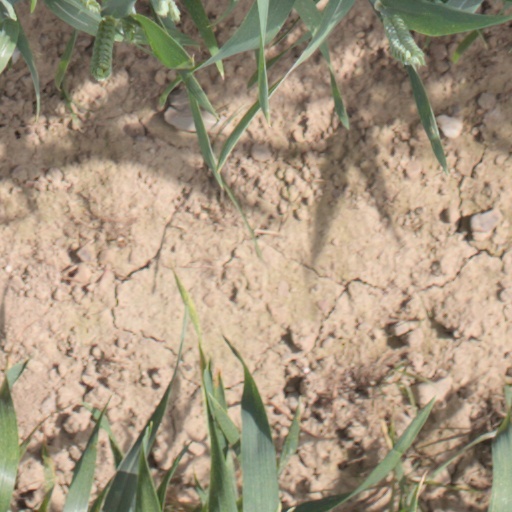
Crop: wheat